Dumuzid

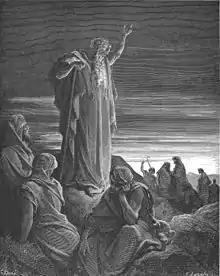
In , the prophet Ezekiel, shown here in this illustration from 1866 by Gustave Doré, witnesses women mourning the death of Tammuz outside the Temple in Jerusalem

In the myth of Adapa, Dumuzid and Ningishzida are the two doorkeepers of Anu, the god of the heavens, who speak out in favor of Adapa, the priest of Ea, as he stands trial before Anu. In Tablet VI of the standard Akkadian "Epic of Gilgamesh", Ishtar (Inanna) attempts to seduce the hero Gilgamesh, but he rebuffs her, reminding her that she had struck Tammuz (Dumuzid), "the lover of [her] youth", decreeing that he should "keep weeping year after year". Gilgamesh describes Tammuz as a colorful "allalu" bird (possibly a European or Indian roller), whose wing has been broken and now spends all his time "in the woods crying 'My wing!'" (Tablet VI, section ii, lines 11–15). Gilgamesh may be referring to an alternative account of Dumuzid's death, different from the ones recorded in extant texts.